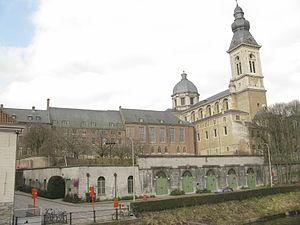
La liste des monastères en Belgique a pour but de recenser, sur le territoire de la Belgique, tous les monastères, c'est-à-dire ceux qui correspondent à des chartreuses, des abbayes ou des prieurés, mais aussi ceux qui le sont au sens strict. Il est précisé à chaque fois :